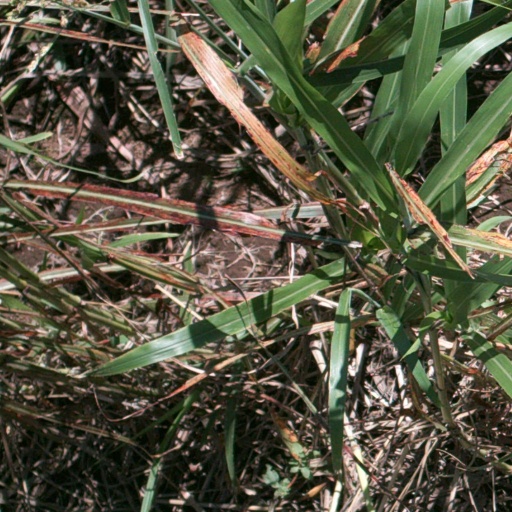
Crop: sorghum